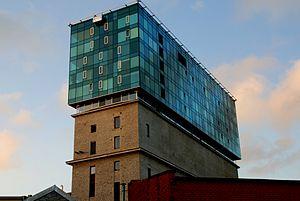
Juhkentali est un quartier du district de Kesklinn à Tallinn en Estonie.